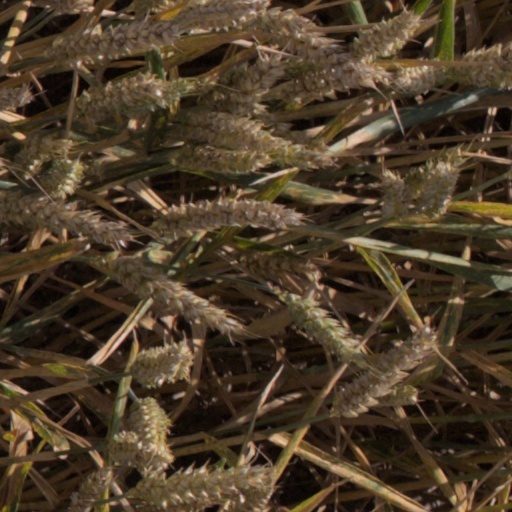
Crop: wheat